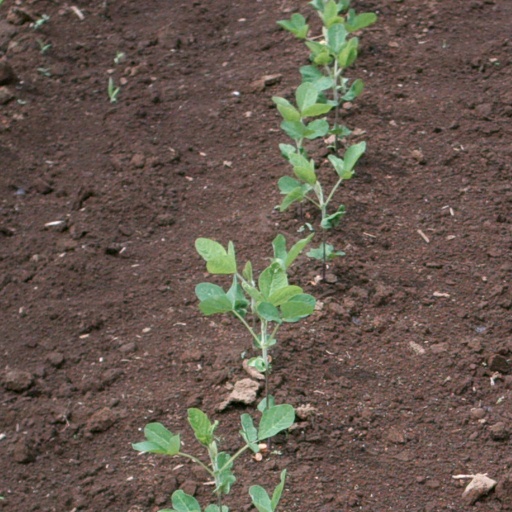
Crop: soybean